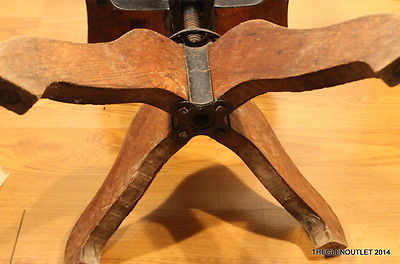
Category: chair